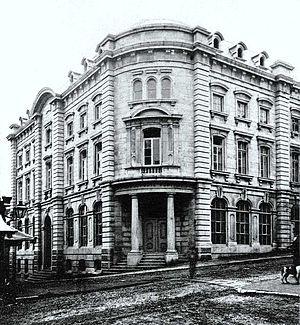
Photographie, Bureau de poste, Québec, QC, 1872, William Notman (1826-1891), Sels d'argent sur papier monté sur papier - Papier albuminé - 10 x 8 cm
L'hôtel du Parlement du Québec est l'édifice abritant l'Assemblée nationale du Québec. Situé au 1045 rue des Parlementaires, il fut construit d'après les plans d'Eugène-Étienne Taché entre 1877 et 1886, au cœur de la colline parlementaire de Québec et à la limite de l’arrondissement historique du Vieux-Québec. L'Assemblée nationale y tint sa première réunion le 27 avril 1886. Dans ses fonctions législatives, il succède à une série d'édifices dont le premier fut construit en 1620 et parmi lesquels se trouvèrent, dès 1791, deux autres complexes parlementaires.